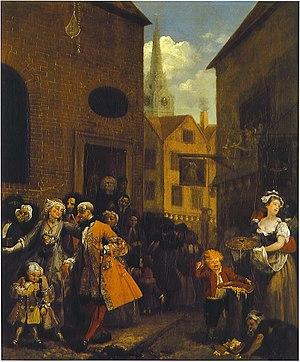
Four Times of the Day est une série de quatre scènes de genre de l'artiste anglais William Hogarth, peintes à l'huile en 1736, puis reproduites en une série de quatre gravures à l'eau-forte et au burin publiées en 1738 ; elles sont accompagnées d'une cinquième estampe, Strolling Actresses Dressing in a Barn, elle-même une reproduction d'un autre tableau de Hogarth.